Arthur S. Buchanan

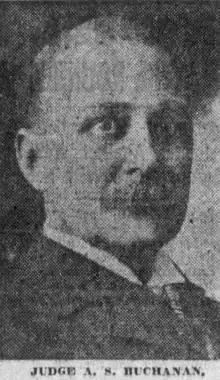
Justice Arthur S. Buchanan.

Arthur Stillingfleet Buchanan (August 14, 1856 – December 25, 1919) was a justice of the Tennessee Supreme Court from 1910 to 1918.